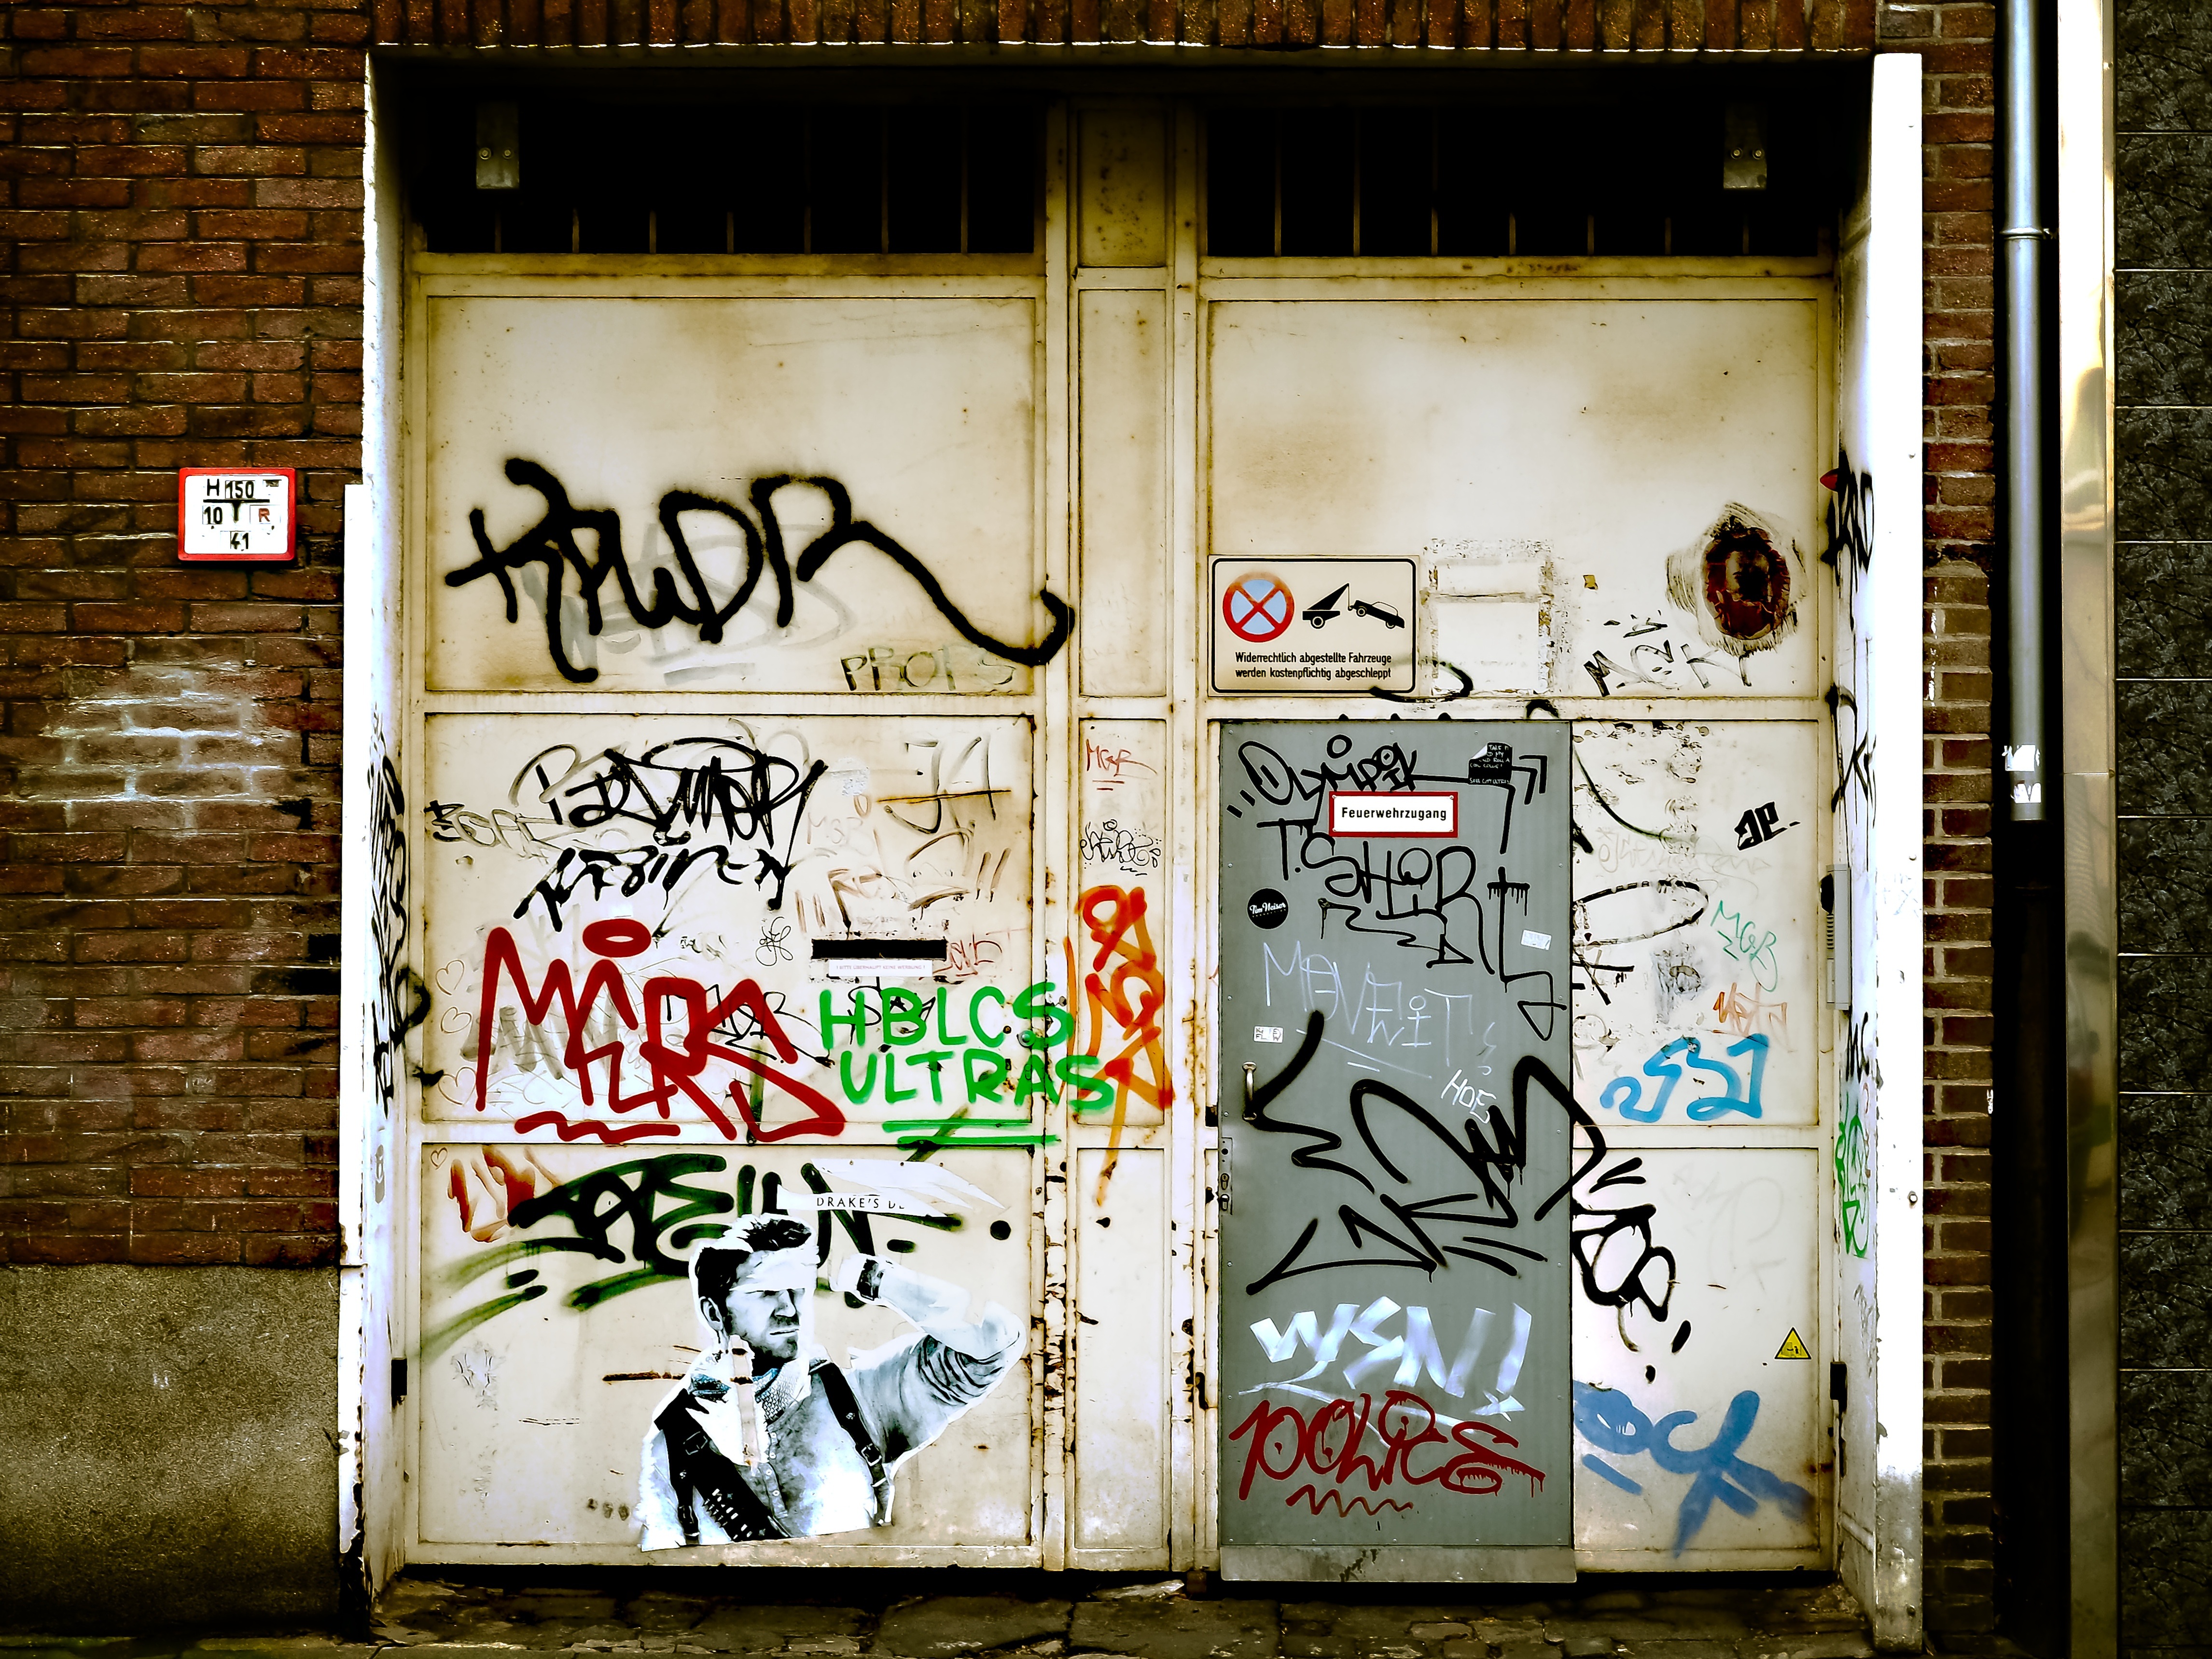
road, street, old, city, urban, wall, color, decay, graffiti, goal, street art, art, transience, shabby, gateway, old gate, urban area